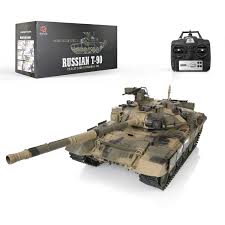
Label: Tank